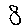
Label: 8